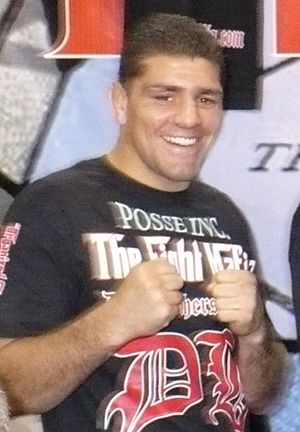
Nick Diaz
Nixk Diaz i 2009
Nicholas Robert Diaz er en amerikansk tidligere MMA-udøver af mexicansk afstamning. Han er tidligere mester i Strikeforces weltervægtsdivision. Han har konkurreret i amerikanske Ultimate Fighting Championship, World Extreme Cagefighting og EliteXC, samt japanske Pride Fighting Championship og DREAM. Diaz fik sort bælte i Brasiliansk Jiu-jitsu den 8. maj, 2007. Diaz træner på Cesar Gracie Jiu-Jitsu Academy i Pleasant Hill, Californien, sammen med andra fremstående MMA-kæmpere, deriblandt Nicks yngre bror Nate Diaz, Jake Shields og Gilbert Melendez. Diaz har aldrig tabt en kamp på submission og har kun tabt 1 kamp på knockout ud af 35 kampe. Han er kendt for sin akavede boksning, god kondition og farlig gulvkamp.